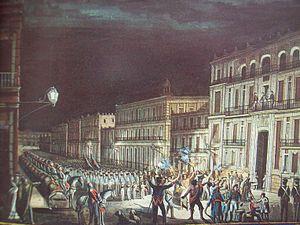
Agustín de Iturbide y Arámburu, né à Valladolid en Nouvelle-Espagne, aujourd'hui Morelia, État de Michoacán de Ocampo, le 27 septembre 1783 et mort le 19 juillet 1824, était un militaire et un homme politique mexicain qui fut proclamé empereur du Mexique en 1822 sous le nom d’Augustin Iᵉʳ.